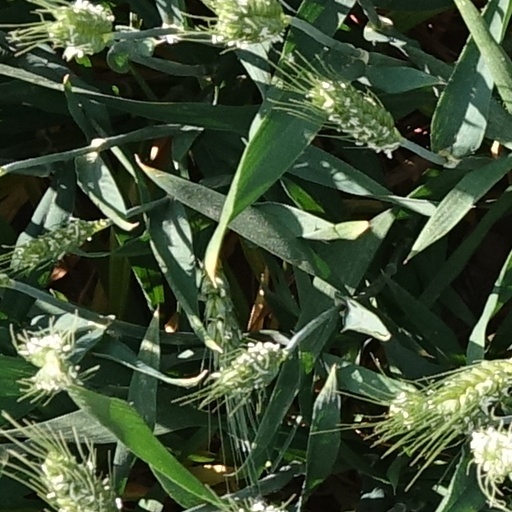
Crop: wheat